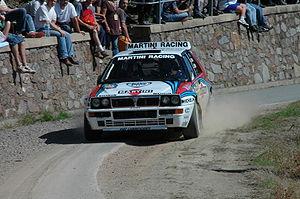
La Scuderia Lancia, qui deviendra plus tard la Squadra Corse HF Lancia est l'atelier de course de l'entreprise automobile Lancia e Cia, créé en 1952 par Gianni Lancia, fils du fondateur de la marque. La Scuderia Lancia débute officiellement en compétition en sports mécaniques où elle s'illustre notamment à la Carrera Panamericana, à la Targa Florio ou aux Mille Miglia. L'écurie s'est aussi engagée en Formule 1 en 1954-1955, sans briller particulièrement. La Squadra Corse a su rebondir en Championnat du Monde d'Endurance avec la conquête de trois titres mondiaux entre 1979 et 1981 et en rallyes en remportant onze titres des constructeurs et quatre titres pilotes entre 1974 et 1992. Depuis fin 1991, Lancia a cessé tout engagement officiel en compétition automobile.
En 1988, la Delta HF Integrale va succéder à la 4WD. Son moteur délivre vingt chevaux de plus mais la différence principale réside en ses ailes élargies qui permettent de monter des jantes et des pneumatiques de plus grandes dimensions pour améliorer la tenue de route et passer plus de puissance au sol.